Engineering

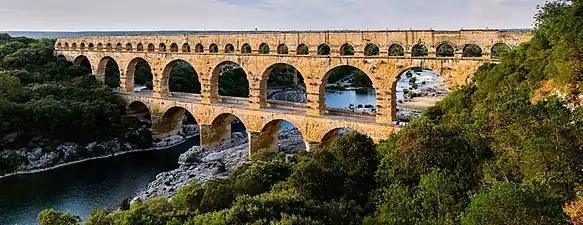
The Ancient Romans built aqueducts to bring a steady supply of clean and fresh water to cities and towns in the empire.

The pyramids in ancient Egypt, ziggurats of Mesopotamia, the Acropolis and Parthenon in Greece, the Roman aqueducts, Via Appia and Colosseum, Teotihuacán, and the Brihadeeswarar Temple of Thanjavur, among many others, stand as a testament to the ingenuity and skill of ancient civil and military engineers. Other monuments, no longer standing, such as the Hanging Gardens of Babylon and the Pharos of Alexandria, were important engineering achievements of their time and were considered among the Seven Wonders of the Ancient World.